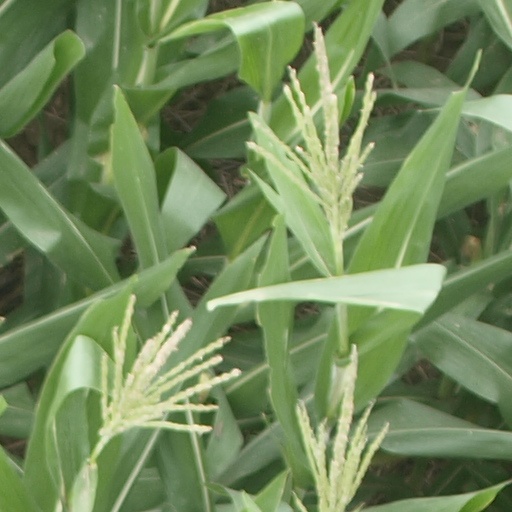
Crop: maize; corn